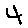
Label: 4